Women in the Bible

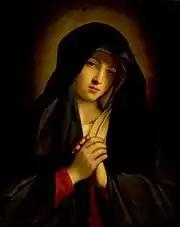
Il Sassoferrato, "The Madonna in Prayer"

Jezebel is described in the Book of Kings (1 Kings 16:31) as a queen who was the daughter of Ithobaal I of Sidon and the wife of Ahab, King of Israel.